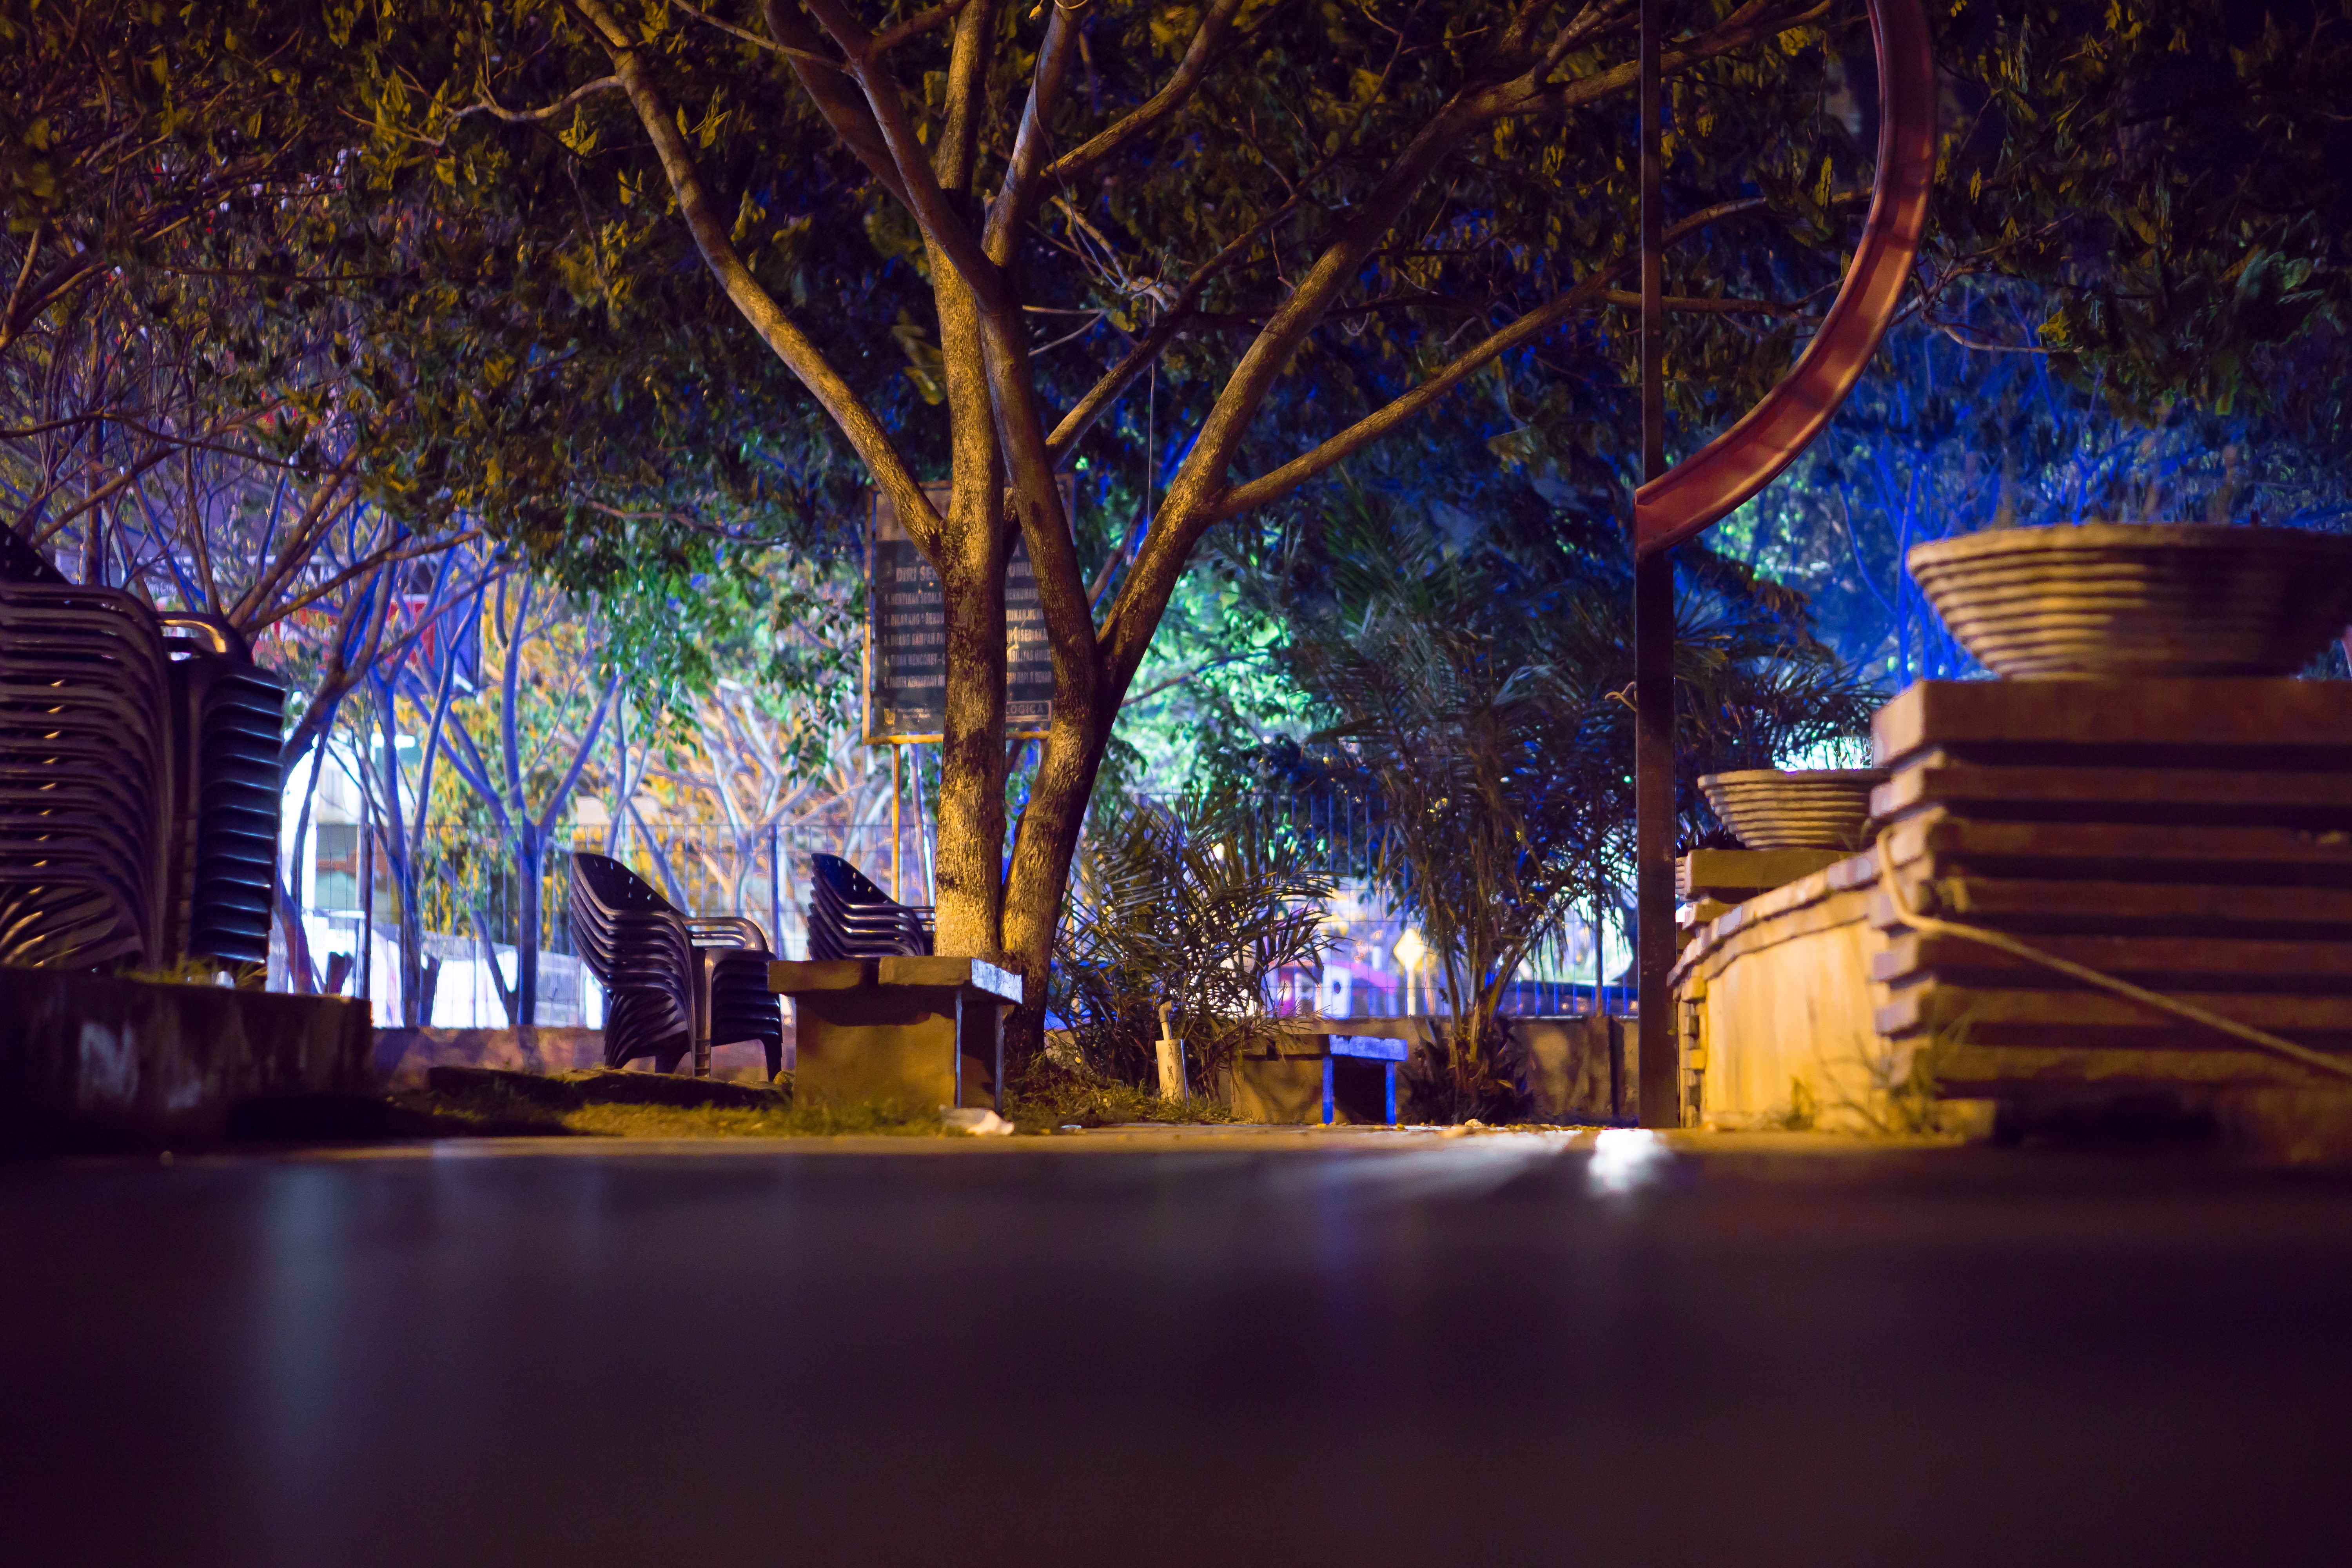
tree, nature, outdoor, light, wood, bench, street, night, town, city, urban, travel, evening, decoration, reflection, park, garden, lighting, lights, benches, christmas lights, overnight